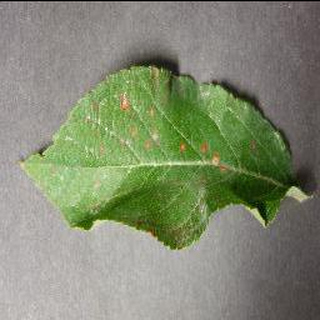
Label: apple_cedar_apple_rust